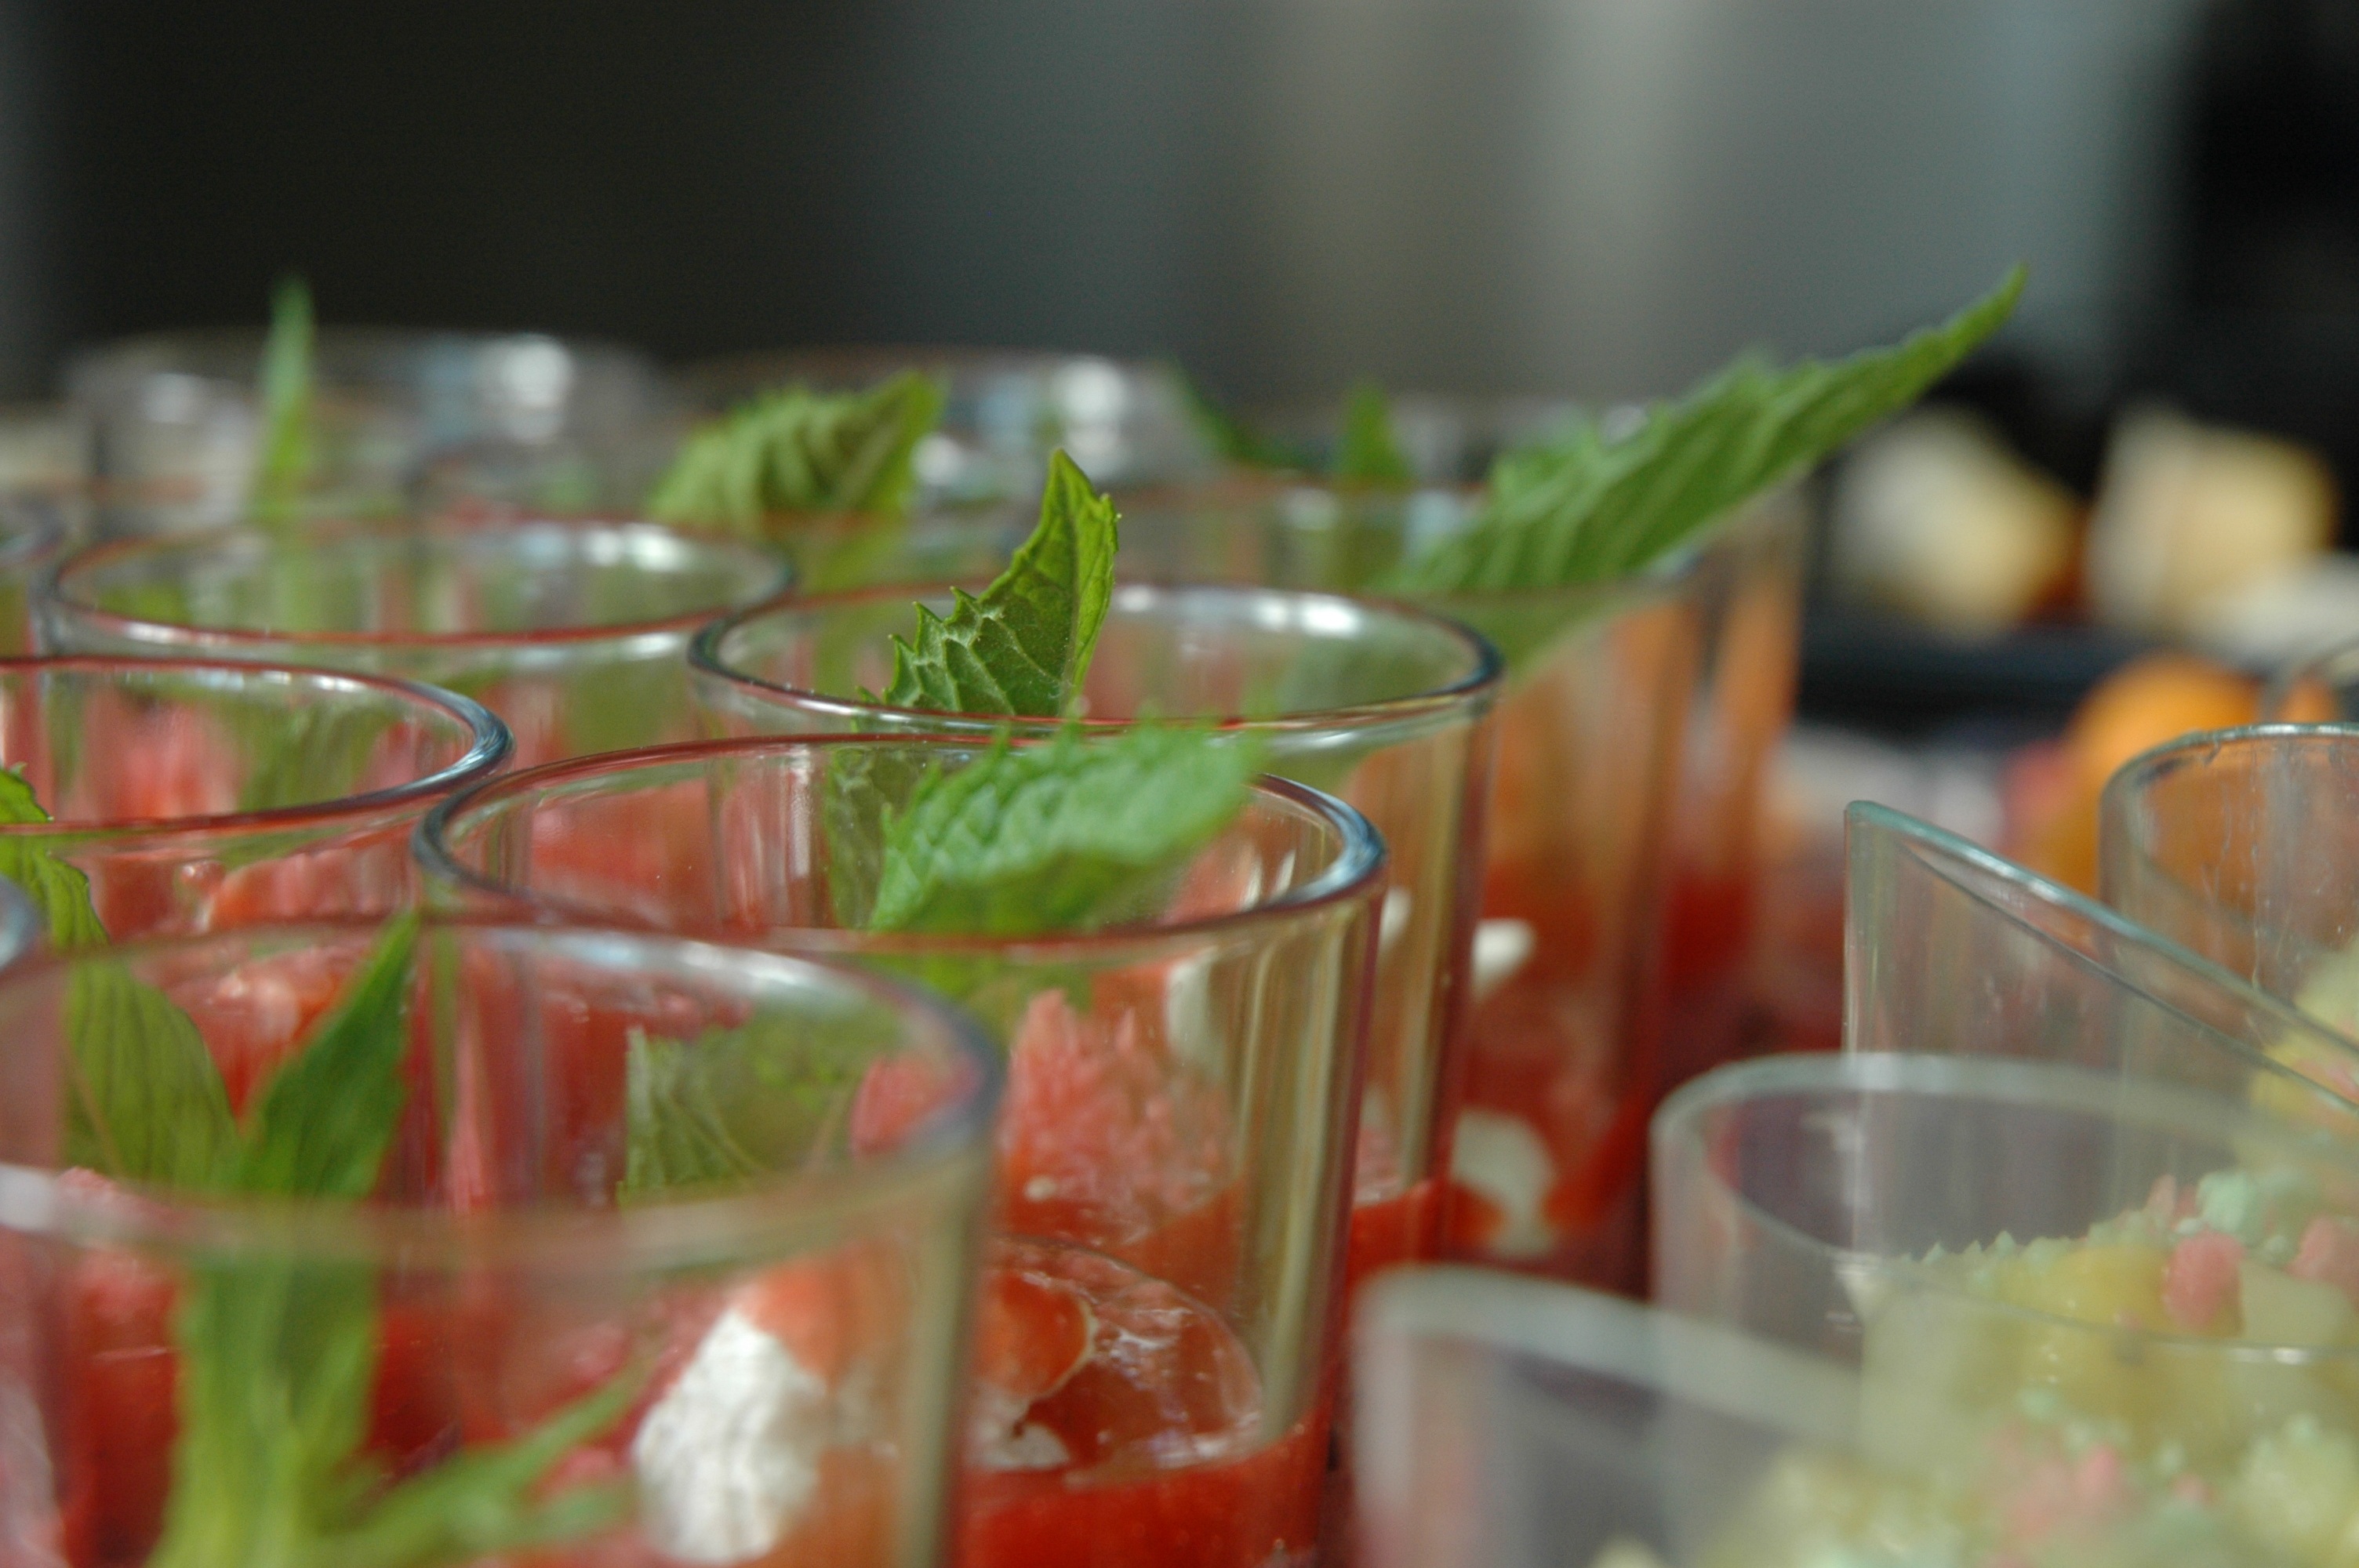
fruit, meal, food, produce, drink, buffet, cocktail, mojito, catering, verrine